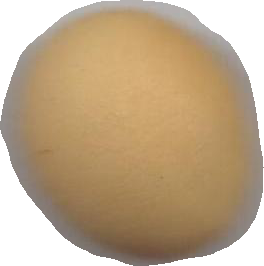
Variety: Dega